Richard Doll

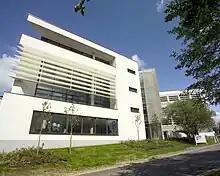
The Richard Doll Building, Oxford

The Richard Doll Building in Headington, east Oxford, designed by Nicholas Hare Architects in 2006, was named in his honour and opened shortly before his death.